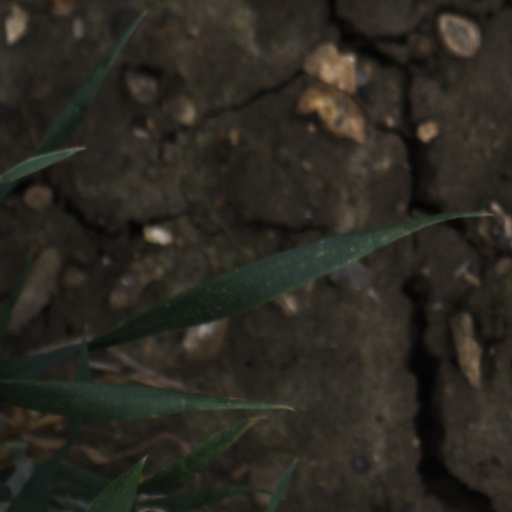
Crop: wheat